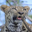
Label: leopard